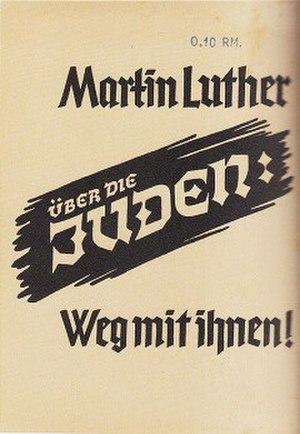
Réédition de 1938 de l'ouvrage Des Juifs et de leurs mensonges de Martin Luther
Cet article présente les conditions et les événements à l'origine de l'antisémitisme nazi.